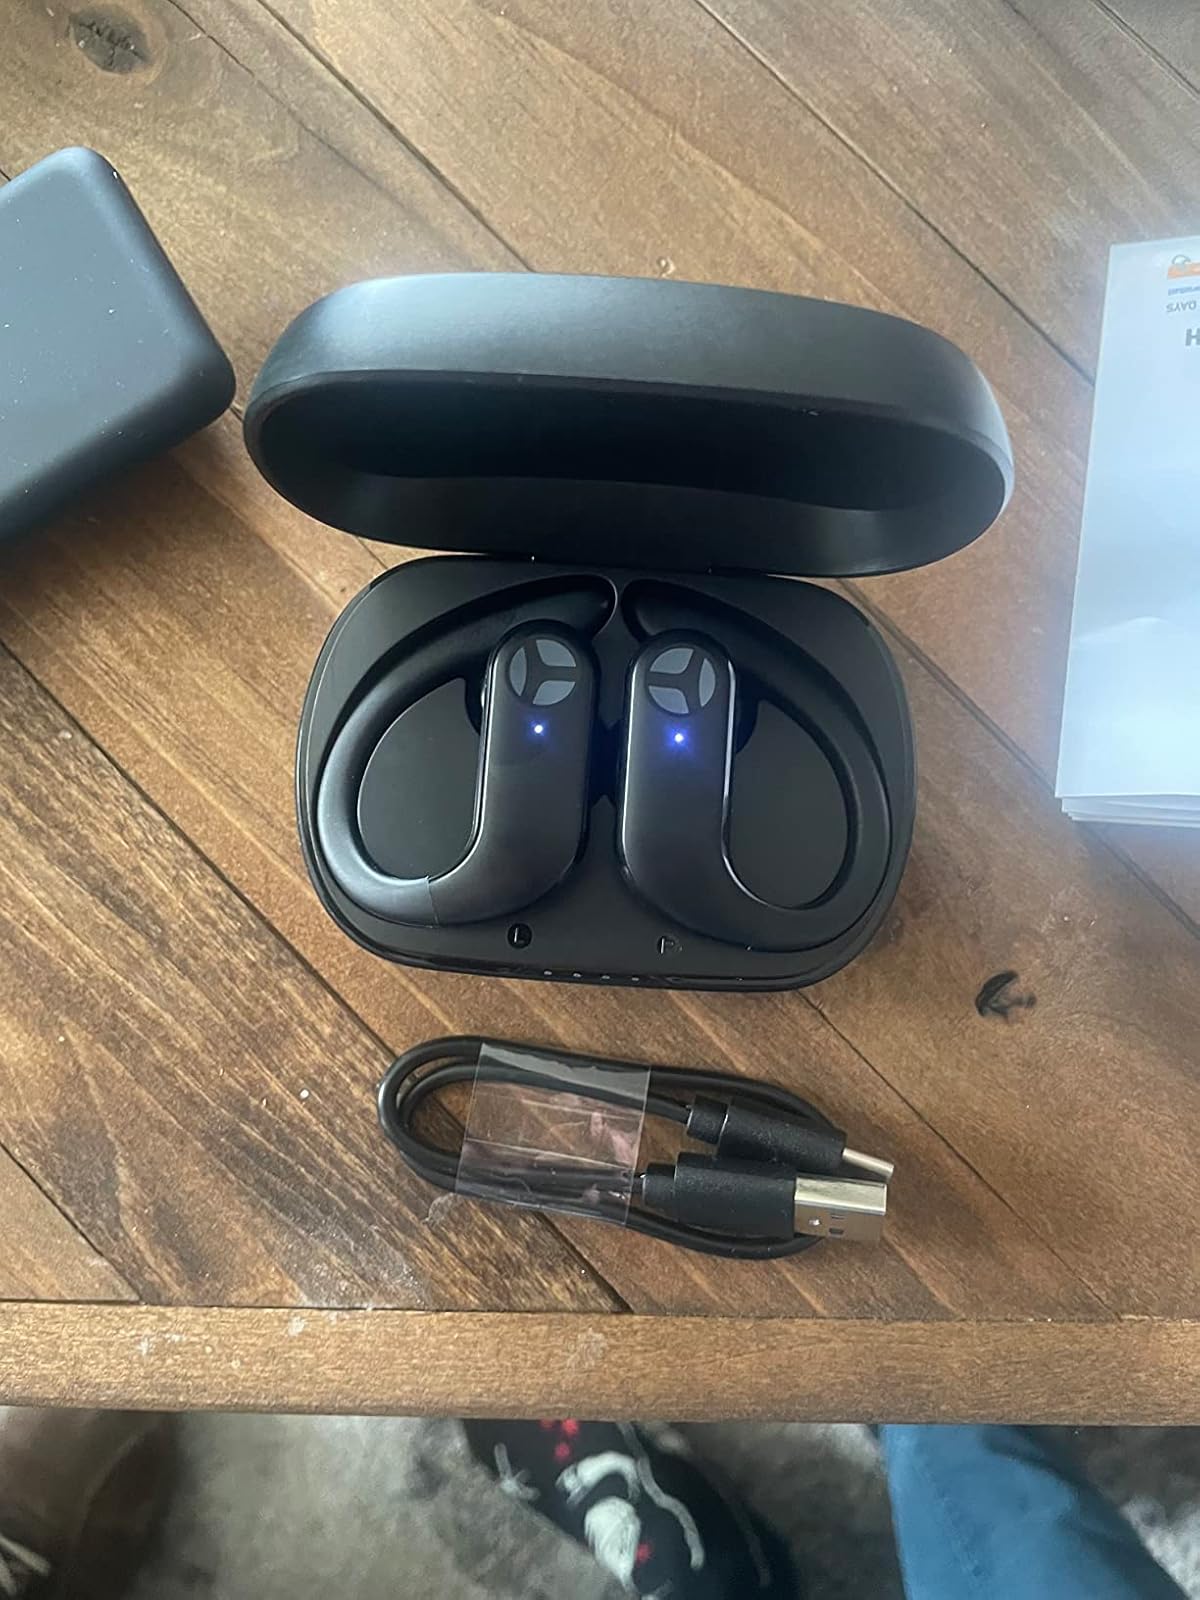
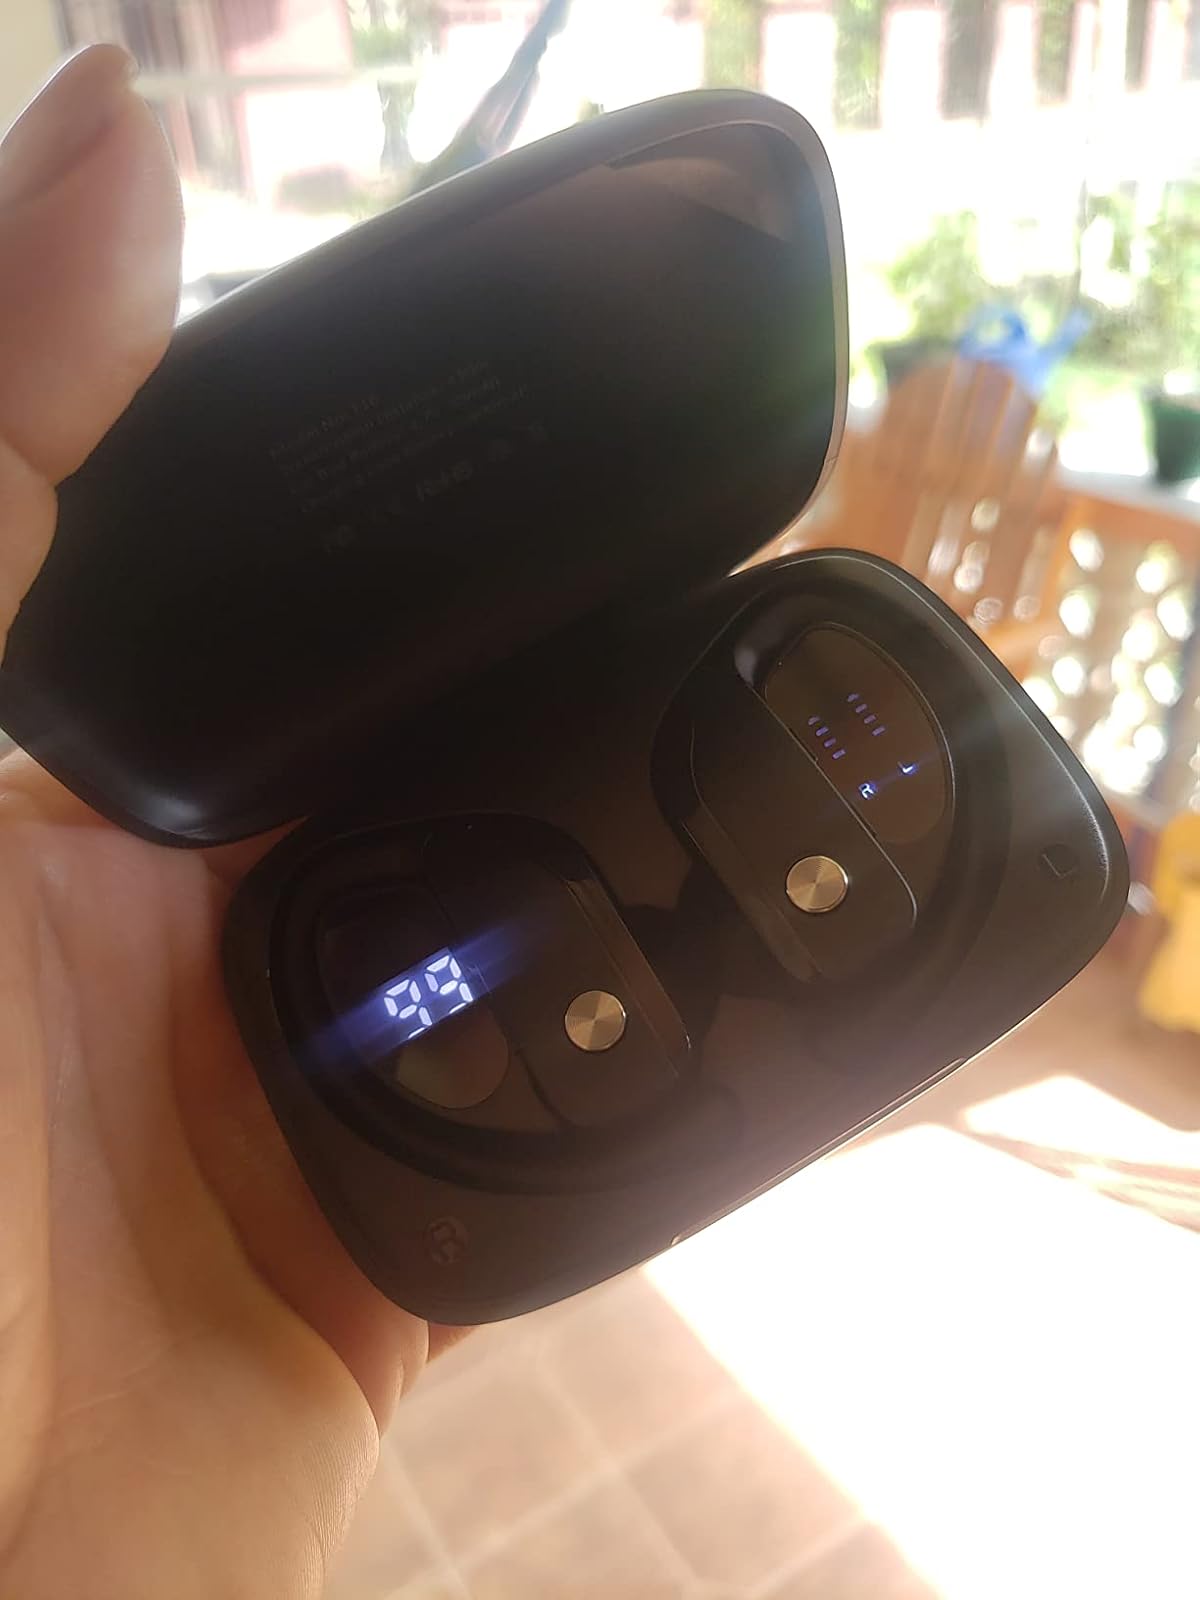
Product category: earbuds
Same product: no